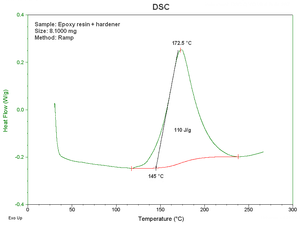
Détermination du taux de réticulation d'un produit thermodurcissable par DSC, en comparaison avec un produit cru de même formulation. Thermogramme DSC d'un adhésif cru à base de résine époxyde + durcisseur
La calorimétrie différentielle à balayage est une technique d'analyse thermique. Elle mesure les différences des échanges de chaleur entre un échantillon à analyser et une référence.
En chimie des polymères, la réticulation correspond à la formation d'un ou de plusieurs réseaux tridimensionnels, par voie chimique ou physique. Des liaisons chimiques entre les chaînes macromoléculaires sont créées. Les structures réticulées sont généralement préparées à partir de pré-polymères linéaires ou ramifiés de faible masse molaire, réticulés sous l'action de la chaleur en présence d'un catalyseur/durcisseur.